Syrian Turkmen

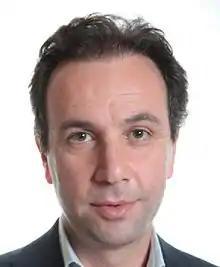
Khaled Khoja, of Turkish origin, was the president of the National Coalition for Syrian Revolutionary and Opposition Forces from 2015 to 2016.

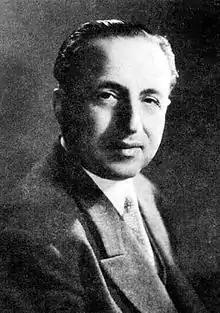
Bashir al-Azma served as the Prime Minister of Syria. His family, the Al-Azms, were of Turkish descent.

From the French mandate era to the Assad regime, the Turkish culture and language have perished for a section of the Syrian Turkmen community. Many Syrian Turkmen have become Arabized and indistinguishable from the Arabs in areas where they form a minority. Consequently, Arabization is mainly an exception in areas where the Syrian Turkmen live in areas where they form a significant population, where they have continued to maintain their Turkish identity and language despite discriminative state policies.